Pythia

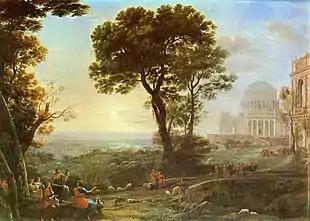
"View of Delphi with Sacrificial Procession" by Claude Lorrain

Since the first operation of the oracle of the Temple of Delphi, it was believed that the god lived within a laurel (his holy plant) and gave oracles for the future with the rustling of the leaves. It was also said that the art of divination had been taught to the god by the three winged sisters of Parnassus, the Thriae, at the time when Apollo was grazing his cattle there. The Thriae used to have a (oracle by lot) in that area in the past and it is possible that such was the first oracle of Delphi, i.e. using the lot (throwing lots in a container and pulling a lot, the color and shape of which were of particular importance).